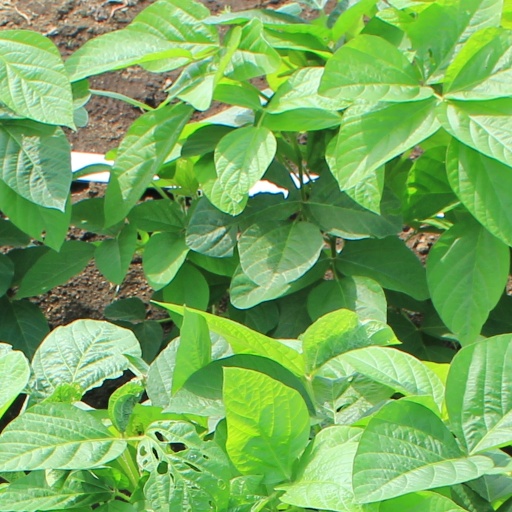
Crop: soybean